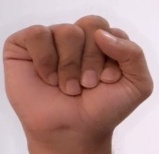
ASL sign: S